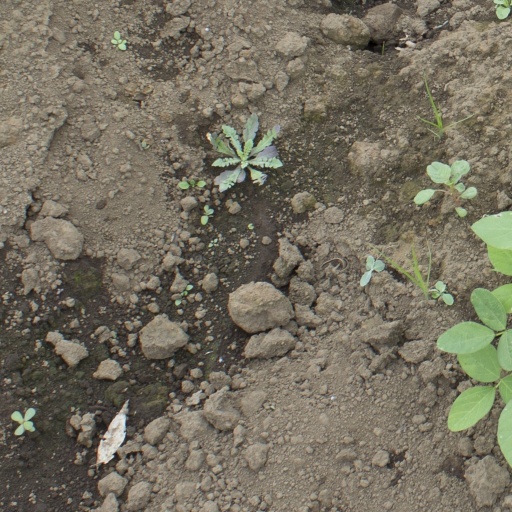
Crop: soybean